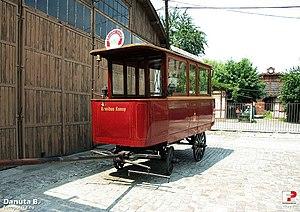
Cracovie est le chef-lieu de la voïvodie de Petite-Pologne. Située au bord de la Vistule, cette ancienne capitale de la Pologne, riche de mille ans d'histoire est considérée comme le véritable centre culturel et intellectuel du pays, qui s’enorgueillit de posséder l’une des plus anciennes universités d’Europe Centrale, l'Université Jagellonne.